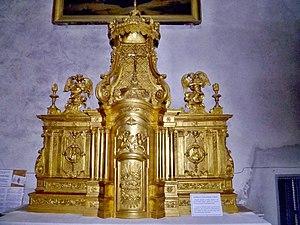
Tabernacle en bois doré, chapelle Saint-Régis
L'église Saint-Pierre est une église située à Joyeuse, en France.
Robert Saint-Jean, né en 1933 à Joyeuse et mort en juin 1992 à Montpellier, est un historien et archéologue médiéviste français.